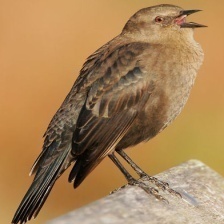
Species: RED WINGED BLACKBIRD
Scientific name: AGELAIUS PHOENICEUS